Sydney to Hobart Yacht Race

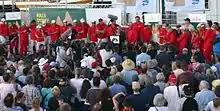
The crew of 2005 winner "Wild Oats XI".

With the smashing of the Sydney–Hobart Race record in 1999 by Nokia—and a host of other super-fast boats that completed the course in less than two days for the first time—the "Holy Grail" of the Sydney–Hobart race, a completion of the course in a time under the 40-hour mark, became a possibility. Many of the skippers competing in the Sydney–Hobart race in the 21st century have expressed a desire to be the first to record a time under the once thought of as impossible mark of 40 hours. In 2017, this goal was met when the race record was set by LDV Comanche to 33 hours, 15 minutes and 24 seconds.